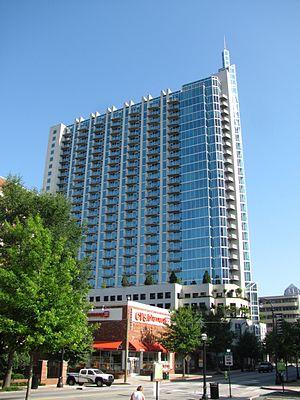
Le Spire est un gratte-ciel de 138 mètres de hauteur construit à Atlanta de 2004 à 2005. Sans la flèche, la hauteur du toit de l'immeuble est de 104 mètres.